Icelandic cuisine

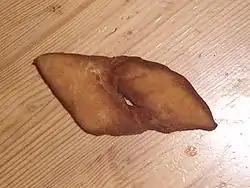
Kleina

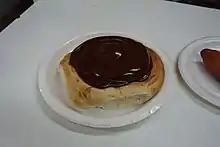
Snúður

Modern Icelandic bakeries offer a wide variety of breads and pastry. The first professional bakers in Iceland were Danish and this is still reflected in the professional traditions of Icelandic bakers. Long-time local favorites include "snúður", a type of cinnamon roll, usually topped with glaze or melted chocolate, and "skúffukaka", a single-layer chocolate cake baked in a roasting pan, covered with chocolate glaze and sprinkled with ground coconut.